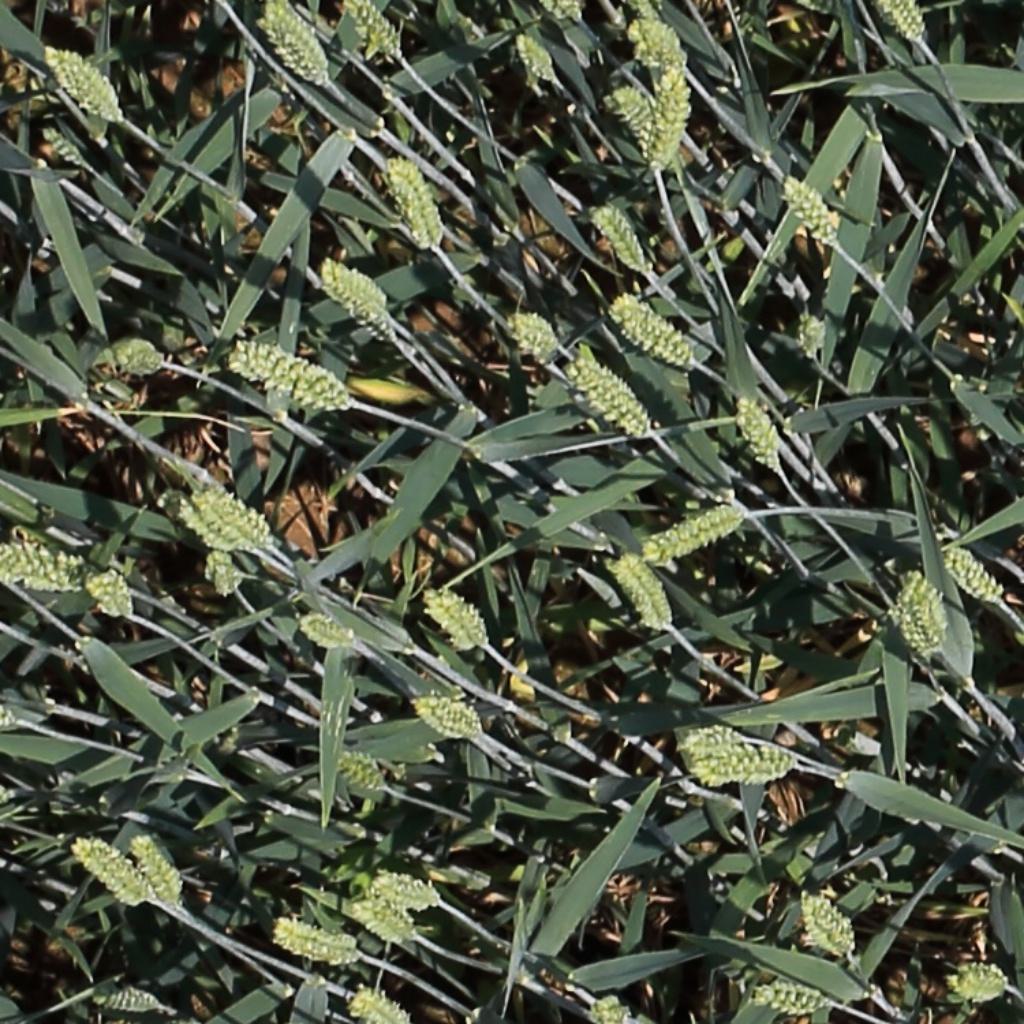
Country: Switzerland
Location: Usask
Wheat development stage: Filling